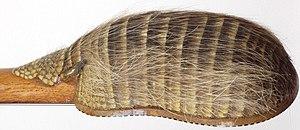
Le charango est un instrument de musique à cordes pincées des peuples autochtones des Andes, inspiré des diverses formes de guitares anciennes apportées par les colons espagnols au XVIᵉ siècle. Il est peut-être originaire de la ville bolivienne de Potosí ou de la ville d'Ayacucho au Pérou au XVIIIᵉ siècle.
La musique andine tire ses origines de la musique des peuples de langue quechua, aymara et d'autres peuples de la Cordillère des Andes. Ce terme est souvent utilisé comme synonyme du style musical typique de l'Altiplano des Andes centrales et des régions limitrophes. Ce style est caractérisé par des mélodies en même temps allègres et nostalgiques, très suggestives, évocatrices des hautes altitudes où elles sont nées, interprétées avec des flûtes de roseau spécifiques, des percussions diverses et des charangos.